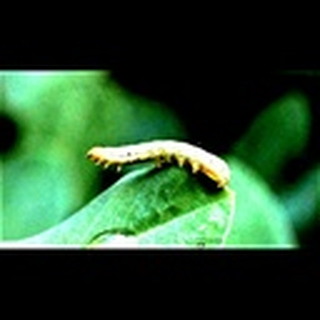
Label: cotton_army_worm